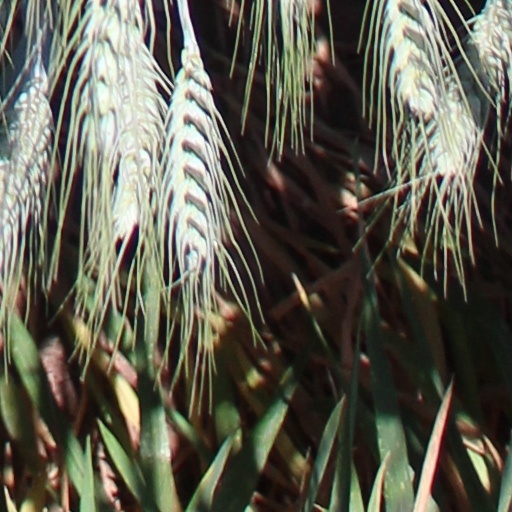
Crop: wheat